Edwin Lionel Wilson

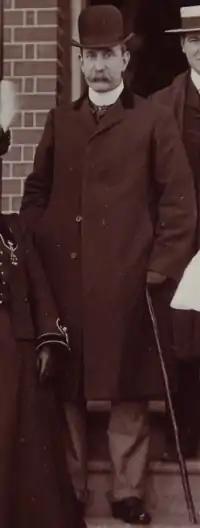
Edwin Lionel Wilson

Edwin Lionel Wilson (E. L Wilson) (28 March 186124 November 1951), along with Alan Mansfield, was the founder of Collingwood Football Club. Wilson was approached by the newly formed club to be appointed president, which he rejected. He went on to become the first secretary of the Collingwood Football Club and also the first secretary of the Victorian Football League when the VFL was established in 1897. He held the position of secretary of the VFL for 34 years from 1897 to 1929.